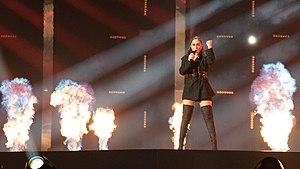
L'Arménie est l'un des quarante et un pays participants du Concours Eurovision de la chanson 2019, qui se déroule à Tel-Aviv en Israël. Le pays est représenté par la chanteuse Srbuk et sa chanson Walking Out, sélectionnées en interne par le diffuseur AMPTV. Le pays se classe 16ᵉ de sa demi-finale, recevant 49 points, et ne se qualifie pas pour la finale.
L’Arménie participe au Concours Eurovision de la chanson, depuis sa cinquante-et-unième édition, en 2006, et ne l’a encore jamais remporté.
Walking Out est une chanson interprétée par Srbuk ayant été sélectionnée pour représenter l'Arménie au Concours Eurovision de la chanson 2019 à Tel-Aviv en Israël.